Dane County Regional Airport

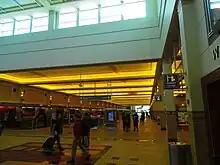
Panorama of terminal at Dane County Regional Airport, 2015

Pre-security amenities include a coffee shop and gift shop. The post-security side of the terminal includes two restaurants, a coffee shop, and three travel markets. The South Terminal expansion added an additional restaurant, a lactation room and a new post-security pet relief area.